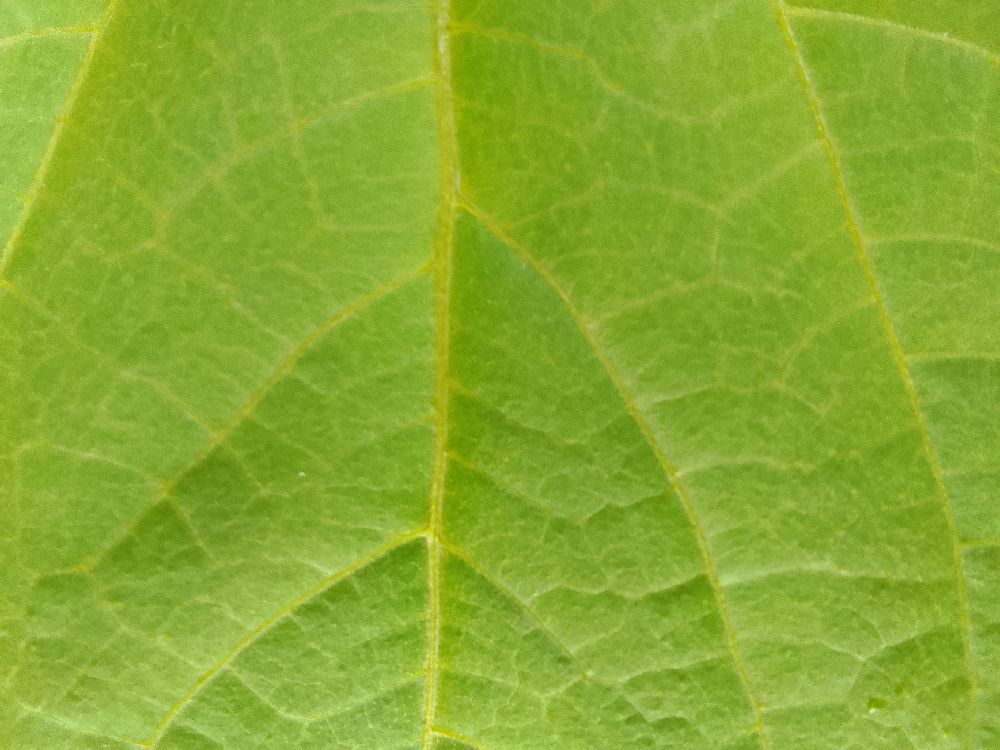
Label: healthy